Luster (textiles)

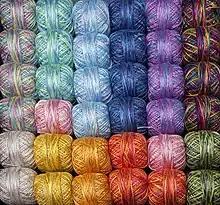
Lustrous silk yarns

In textiles, lustre or luster is a physical property that makes them appear bright, glossy, and shiny. The amount of light reflected from the surface of a fiber is referred to as its luster. The level of luster is determined by how light reflects off the surface. For example, round surfaced fiber reflects more light and appears shinier than fiber with an irregular surface. Synthetic fibers with a more regular surface seem brighter than natural fibers with an irregular surface, with the exception of silk, which has a regular surface.